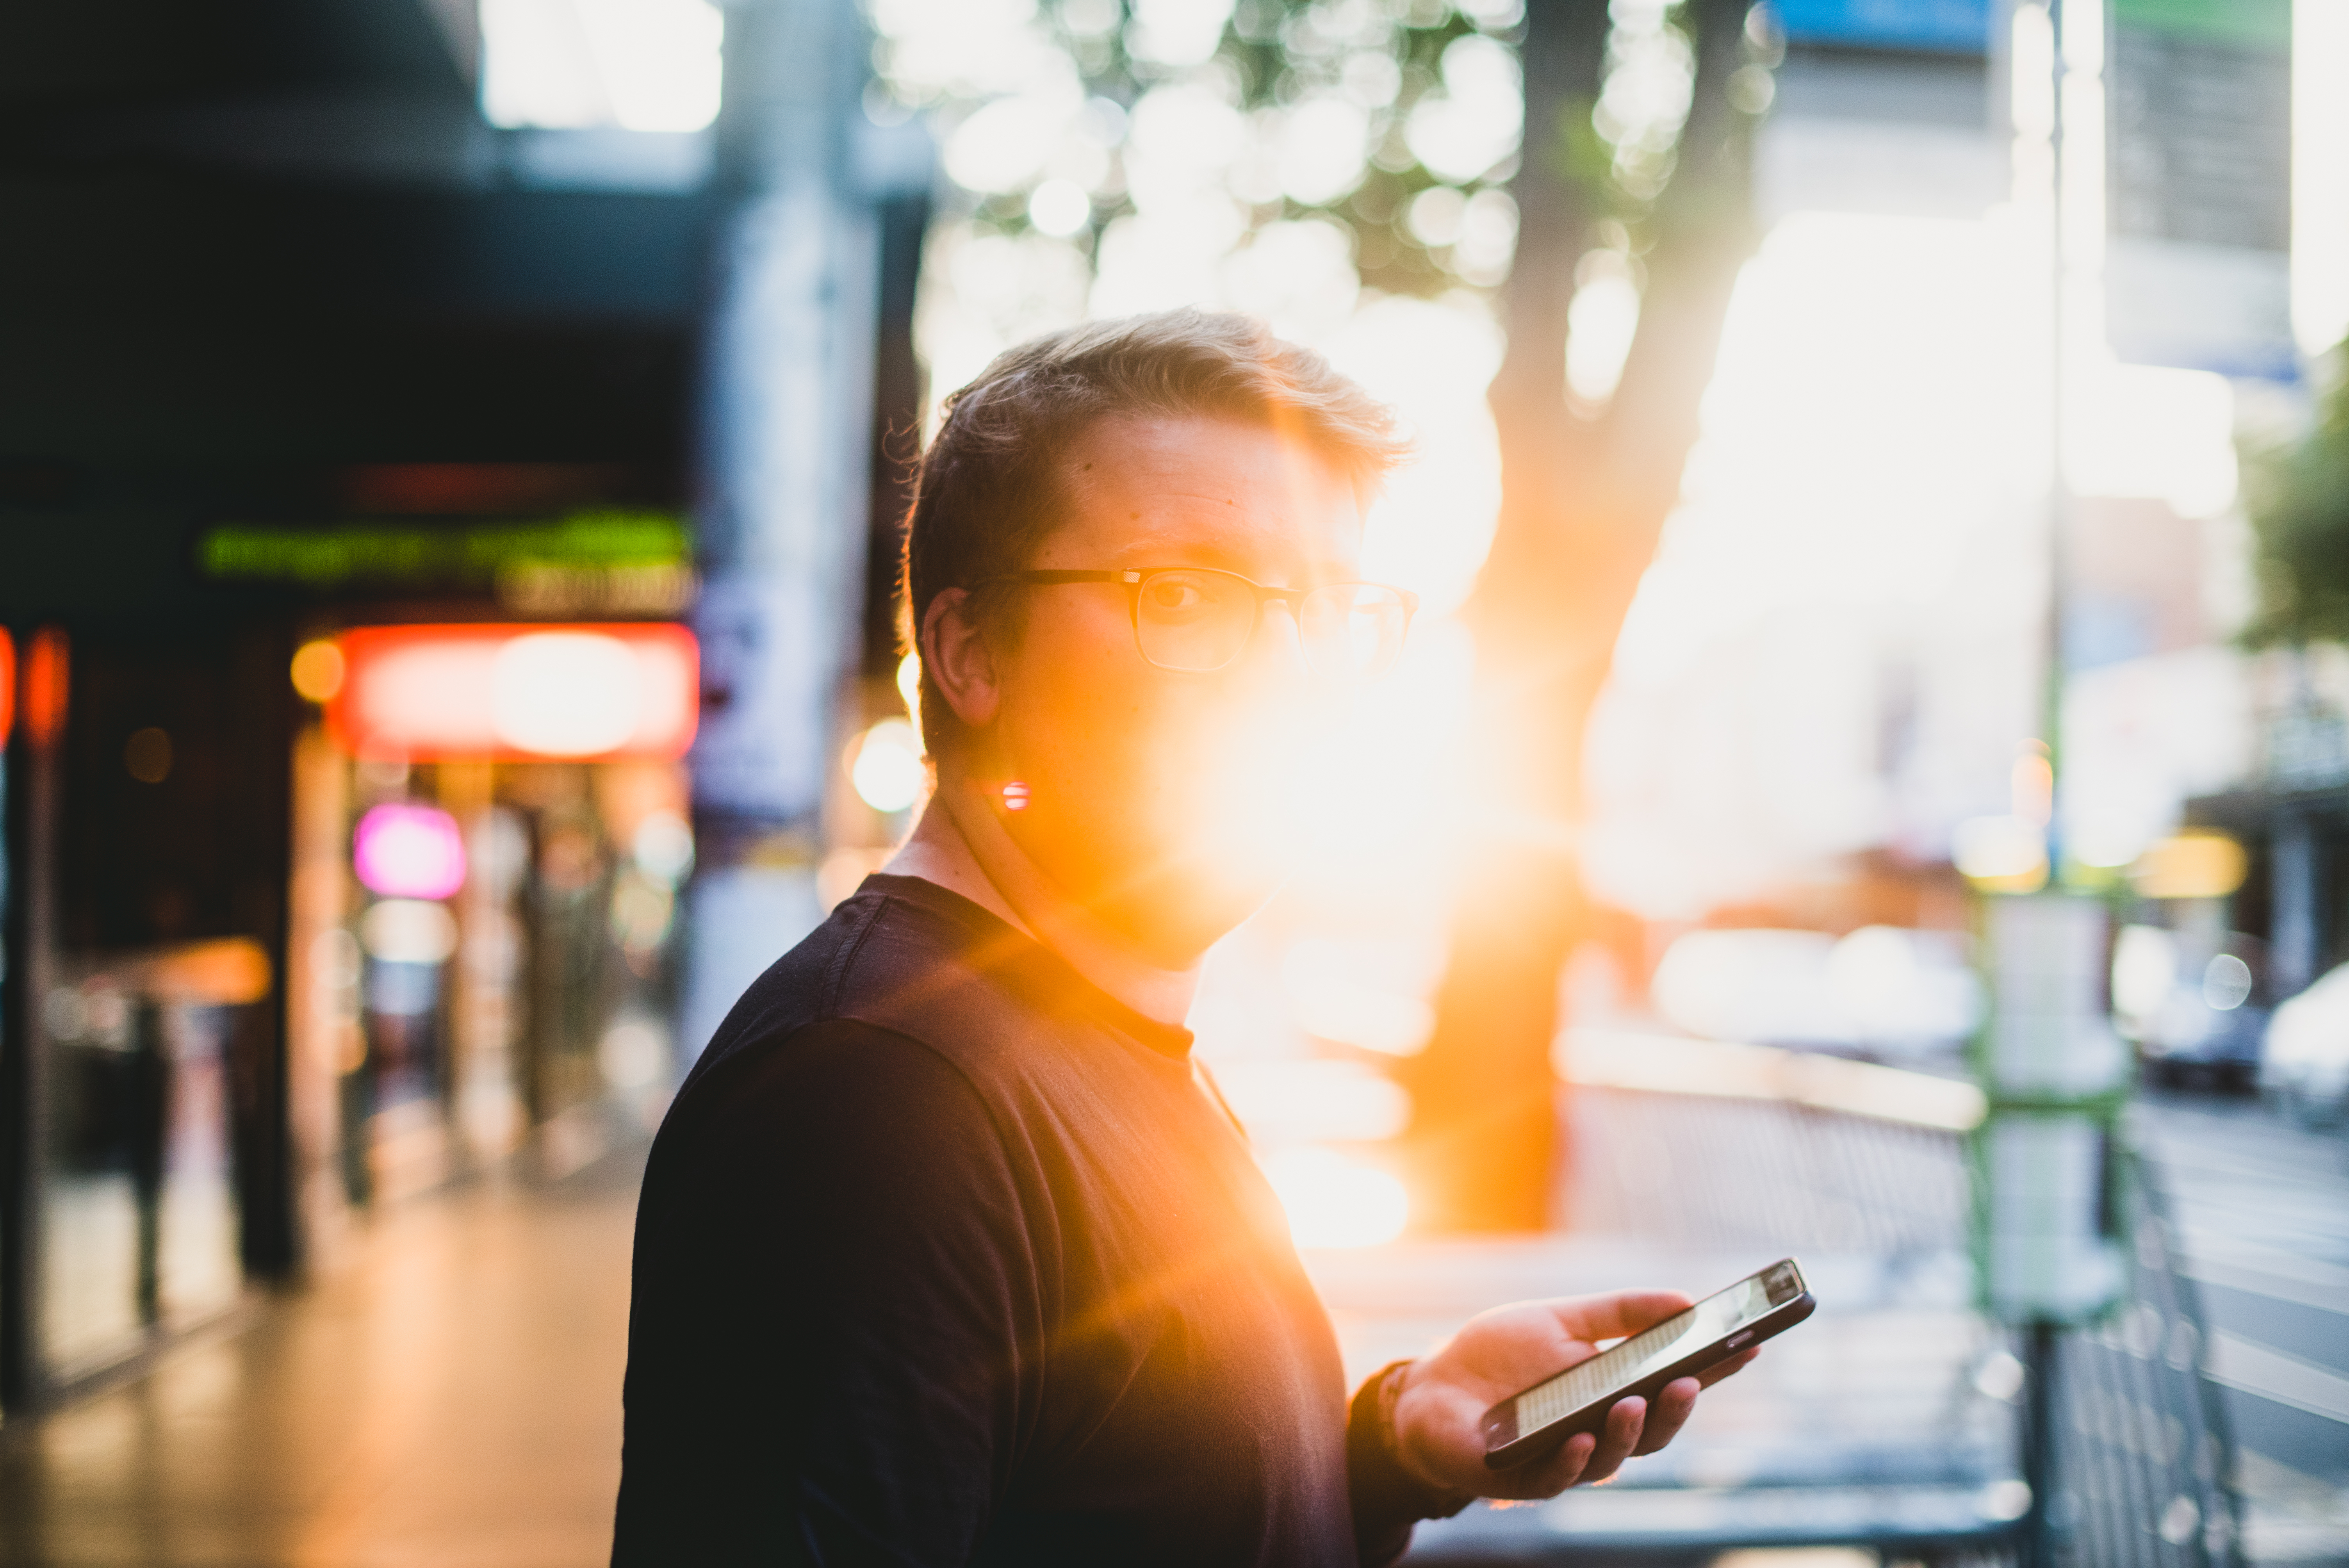
color, snapshot, sense